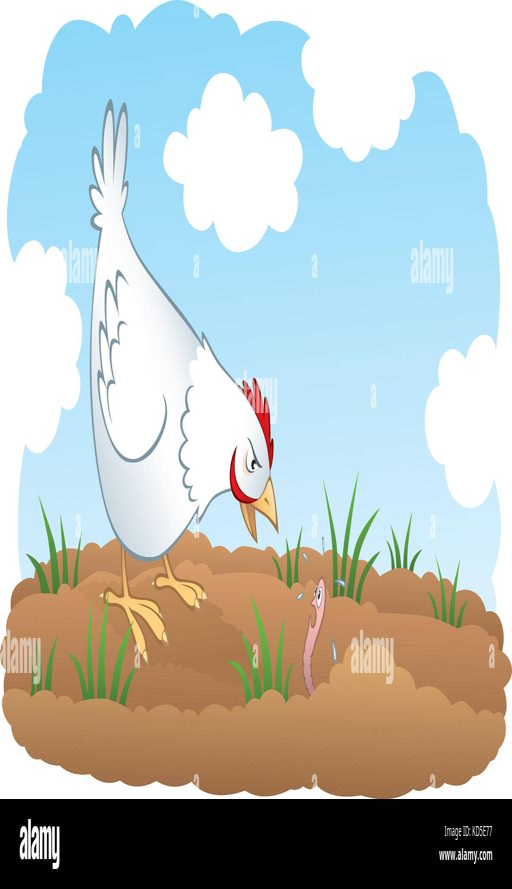
vector cartoon of a hen hunting a worm in the dirt